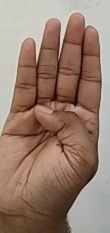
ASL sign: B